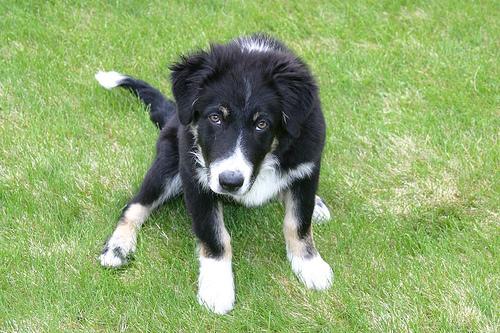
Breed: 2594-n000109-Border_collie